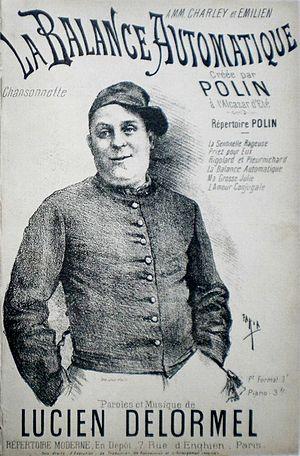
Louis Lucien Frédéric Delormel, pseudonyme Grim, est un parolier, compositeur et éditeur français né le 2 janvier 1847 à Paris et mort le 23 avril 1899 à Paris 6e.
Pierre Paul Marsalès dit Polin, né le 13 août 1863 à Paris 9ᵉ et mort le 3 juin 1927 à La Frette-sur-Seine, est un chanteur de café-concert français.